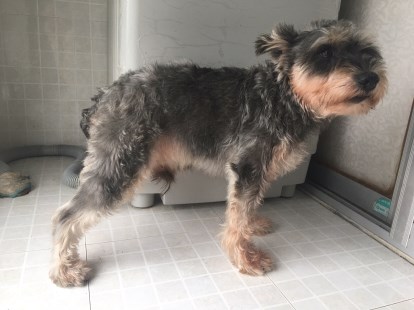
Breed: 2342-n000102-miniature_schnauzer